Engomi

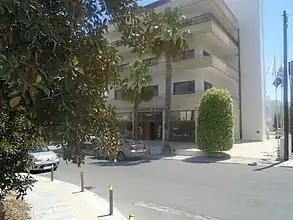

Engomi became one of the "demes" or boroughs of Cyprus in February 1986 after a referendum held under the Municipalities Act of 1985 (Law 111/85). The first Mayor and Council were elected in the elections held in May 1986. The first elected Mayor was Mr Michalakis Zivanaris.